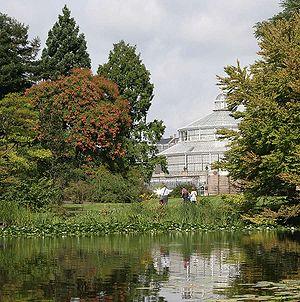
Le jardin botanique de Copenhague est un jardin botanique situé au Danemark à Copenhague. Il dépend du Muséum d'histoire naturelle du Danemark qui est une filiale de l'université de Copenhague et s'étend sur 10 hectares. La grande serre construite en 1874 est particulièrement remarquable.